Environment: real
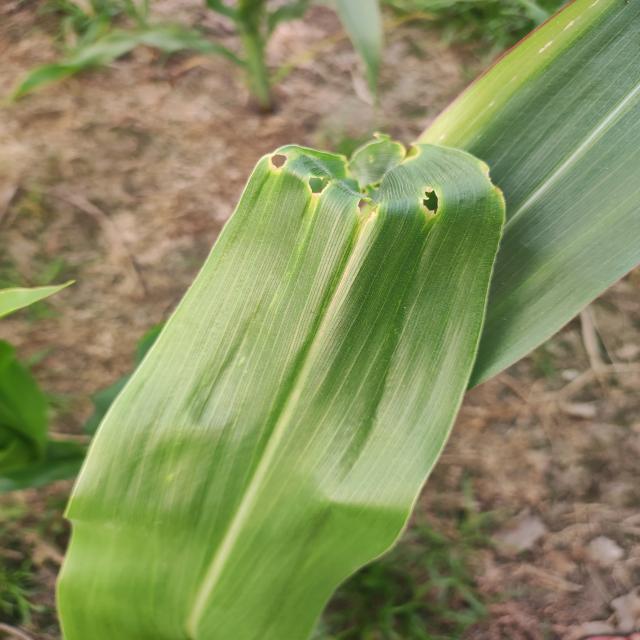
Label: fall_armyworm